Vortex

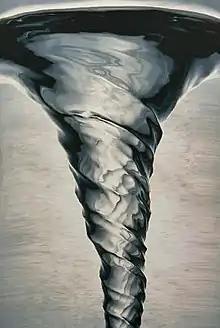
A plughole vortex

The fluid motion in a vortex creates a dynamic pressure (in addition to any hydrostatic pressure) that is lowest in the core region, closest to the axis, and increases as one moves away from it, in accordance with Bernoulli's principle. One can say that it is the gradient of this pressure that forces the fluid to follow a curved path around the axis.